2008 Tennis Masters Cup

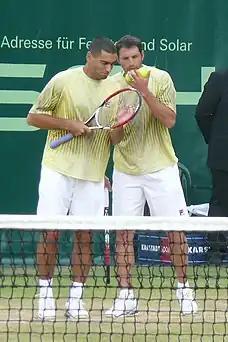
Jonathan Erlich and Andy Ram became the first Israelis to win a Grand Slam

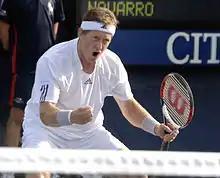
Jonas Björkman retired after seventeen years playing in singles and doubles

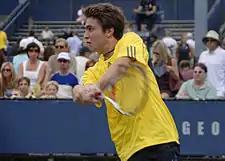
Gilles Simon was eighth in the Race before Tsonga qualified

Daniel Nestor and Nenad Zimonjić, who had previously partnered for four events in 2007, started their first full season together with an appearance in the Australian Open quarterfinals (lost to Clément/Llodra), and the final of the French Open, which Nestor had won the previous year with Knowles (lost to Cuevas/Horna). The pair qualified after winning their first Grand Slam title together at the Wimbledon Championships (def. Björkman/Ullyett). The title was Zimonjić's first in a major after three lost finals, and completed Nestor's career Golden Slam, having previously won the three other majors and the Gold Medal at the 2000 Sydney Olympics. Nestor and Zimonjić's partnership also led them to three ATP Masters Series finals in Indian Wells (lost to Erlich/Ram), Rome (lost to Bryan/Bryan), and Hamburg (def. Bryan/Bryan), and a final at London's Queen's Club (def. Melo/Sá). After clinching their first ticket as a team for the Tennis Masters Cup, Nestor and Zimonjić, who held the top spot of the ATP Race for several weeks, lost early in the third round of the US Open (lost to Nieminen/Lindstedt), and win one more title in Toronto (def. Bryan/Bryan).